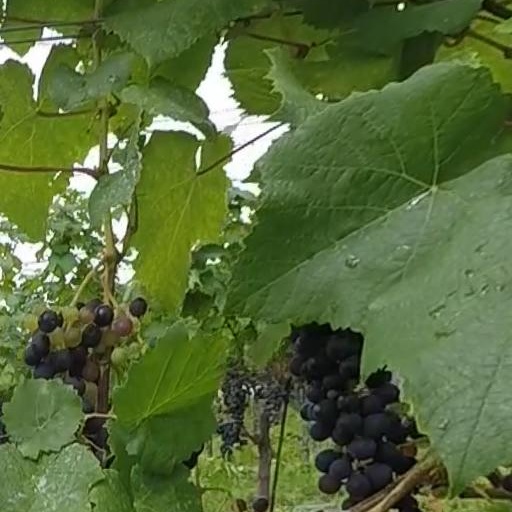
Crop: grape